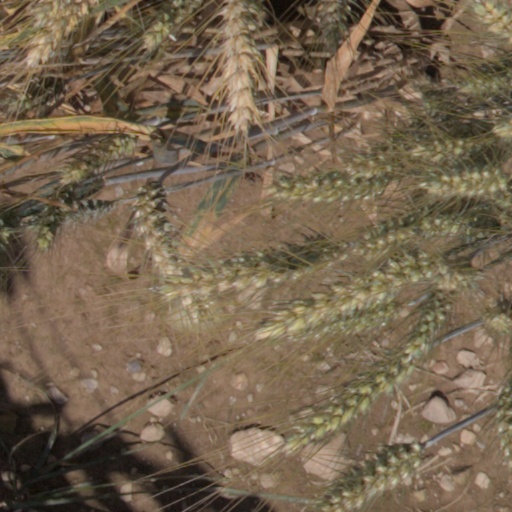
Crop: wheat